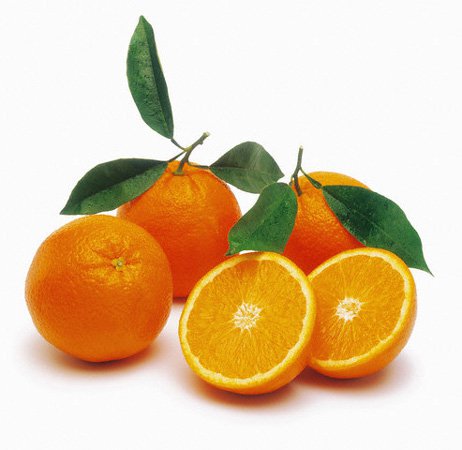
Label: Orange